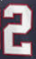
Number: 2